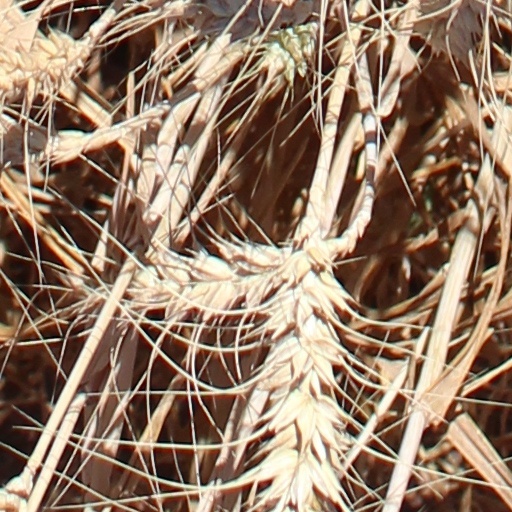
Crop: wheat